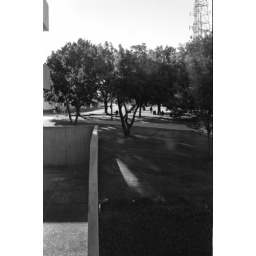
last days in my office before moving to cubicle farm. view from a rather dirty window.